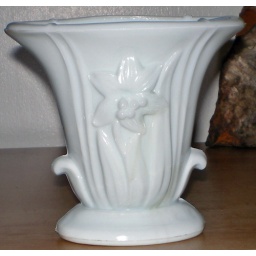
light blue slag glass in the classic Daylily pattern.The color is the palest shade of blue, like a whisper of blue.